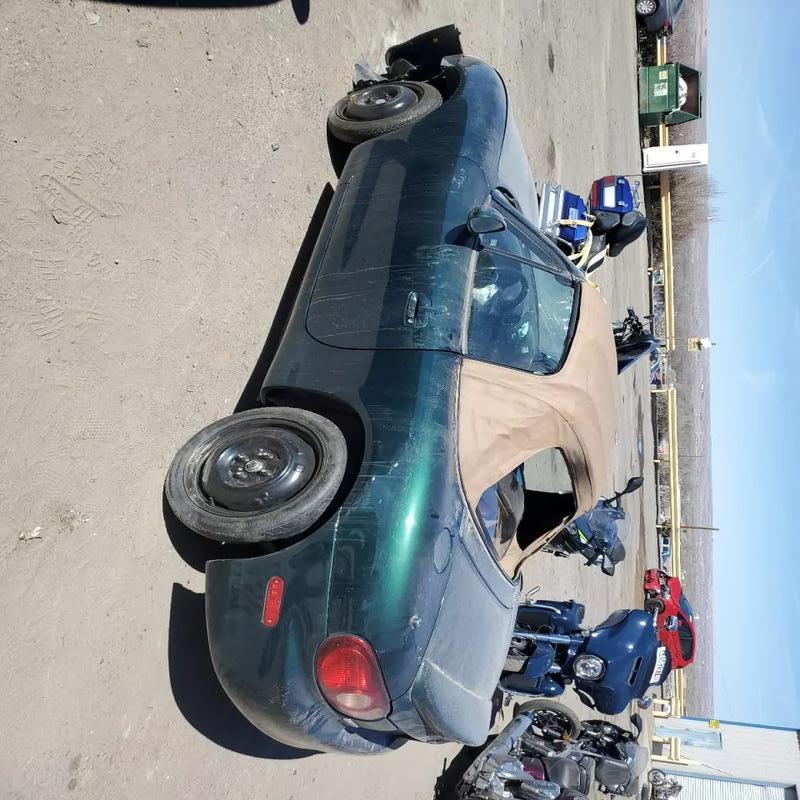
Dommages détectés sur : pare-choc avant, feu avant droit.
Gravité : majeur